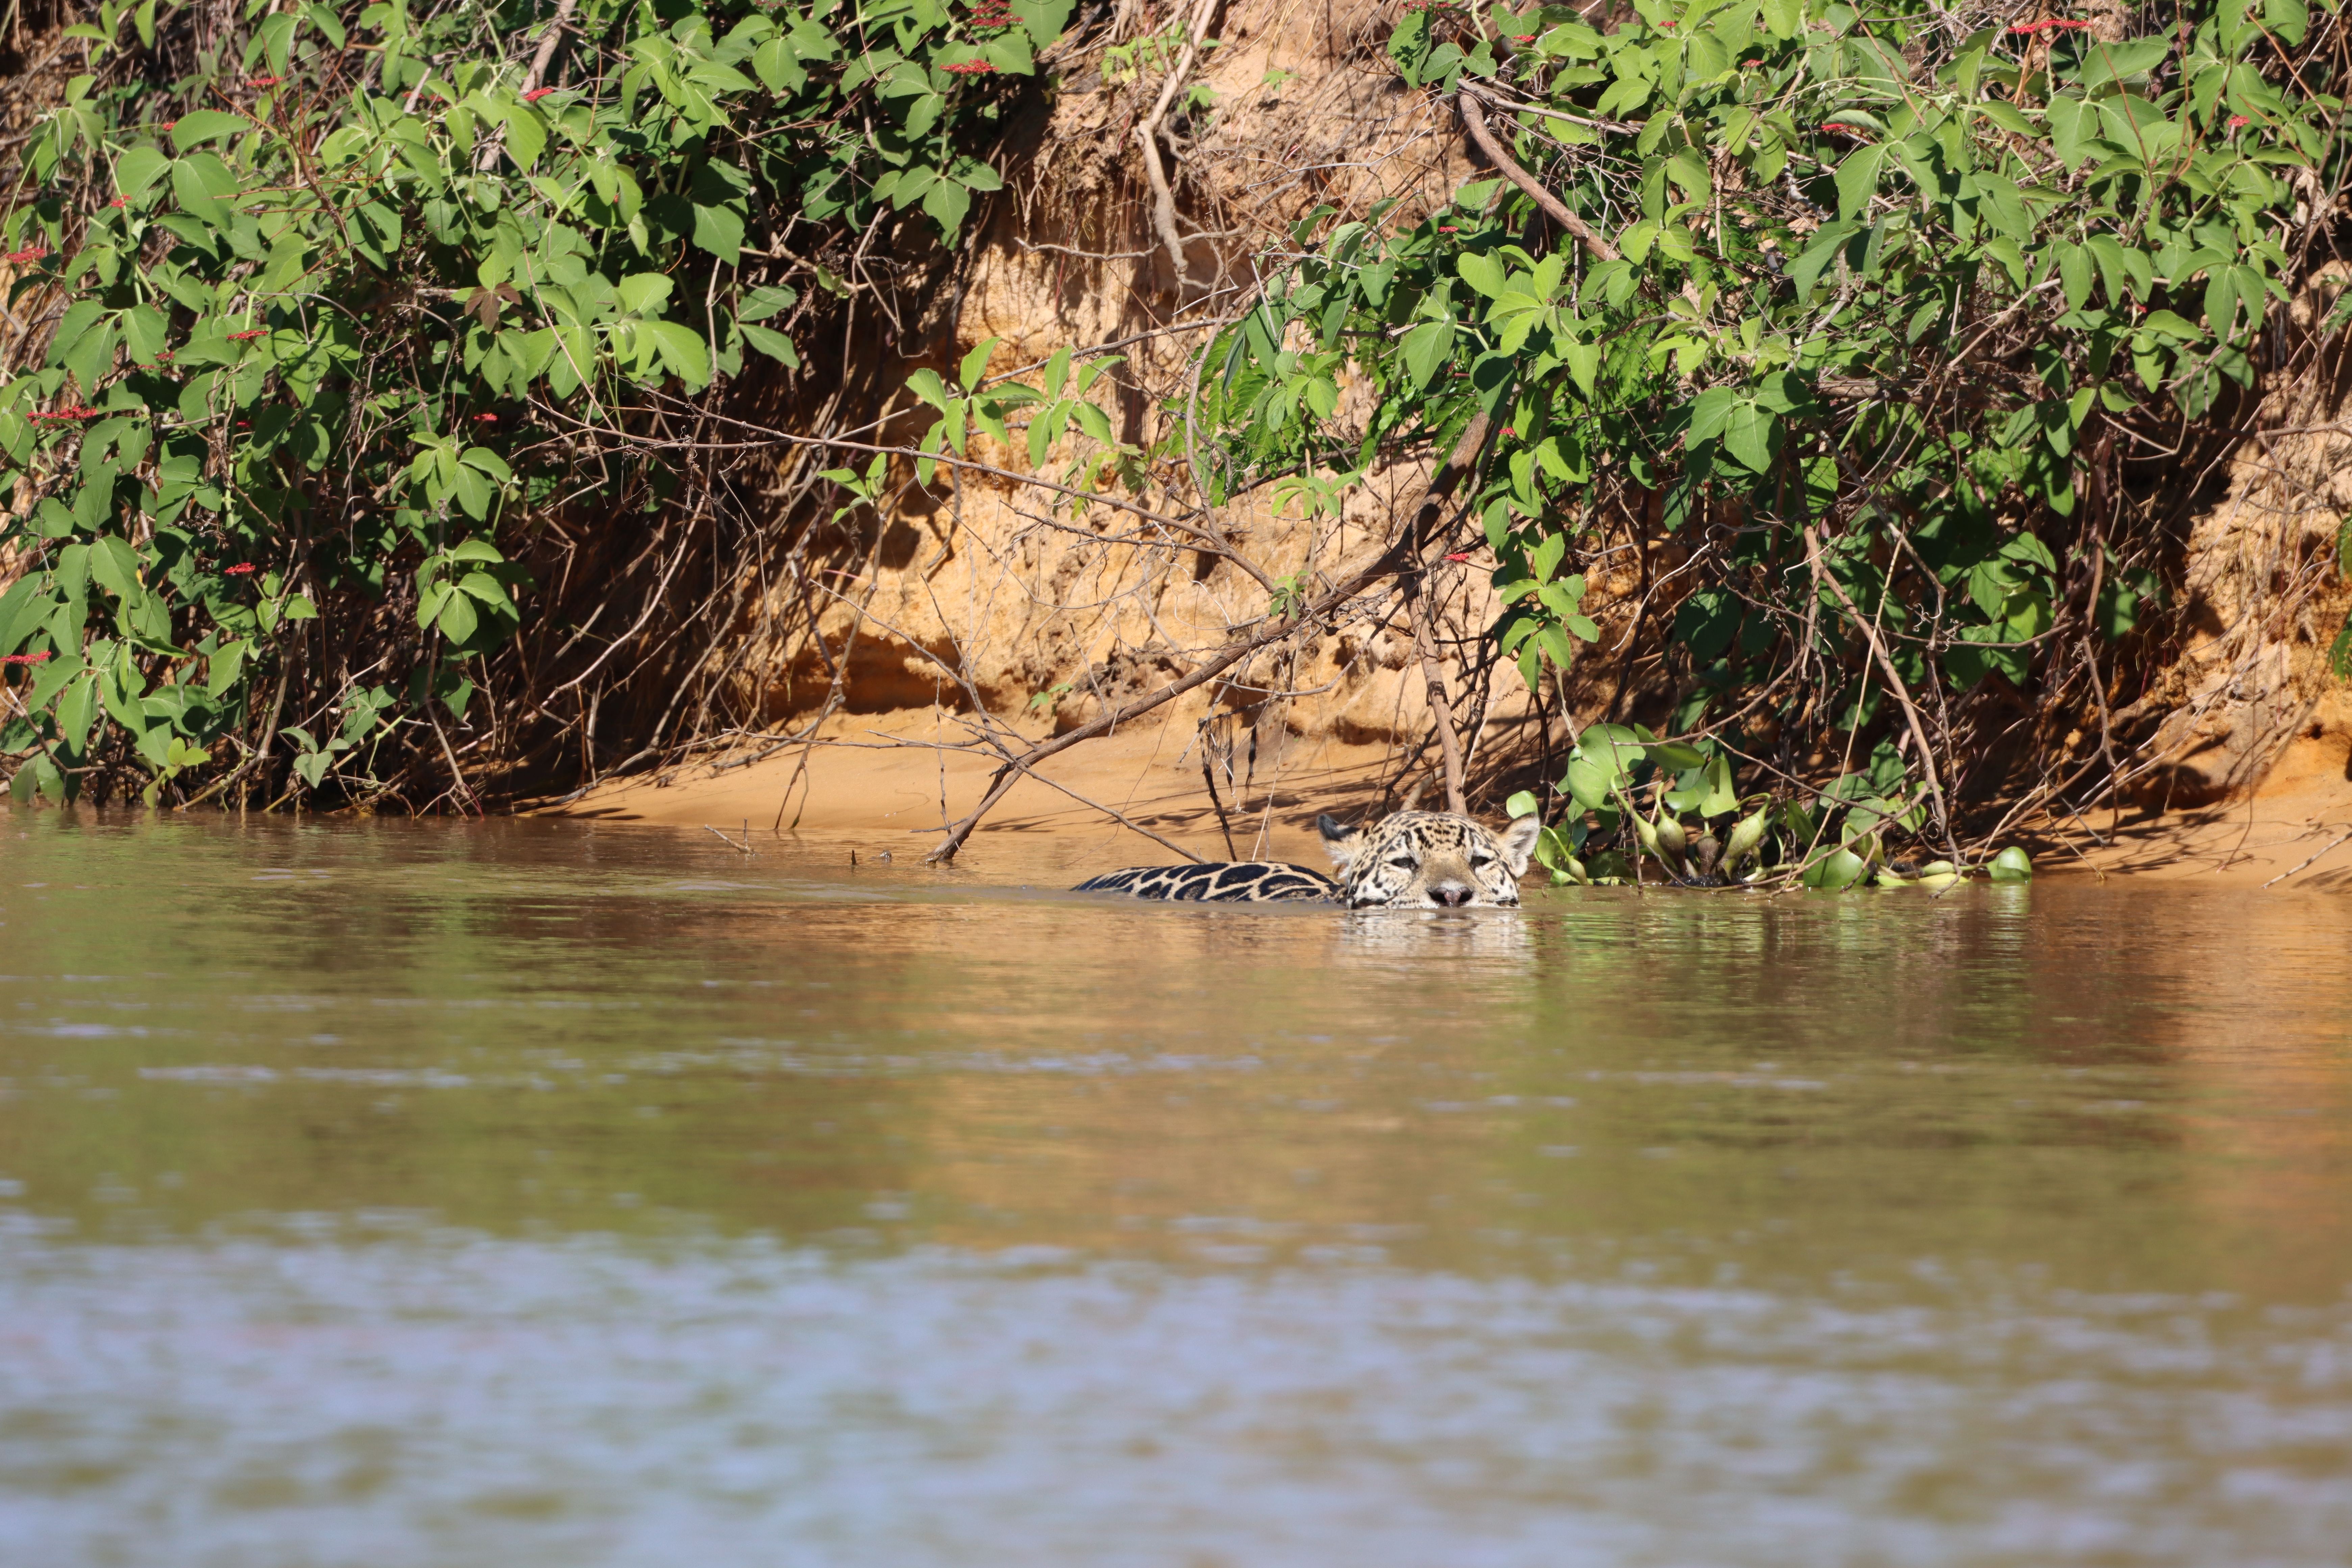
Jaguar: Ti